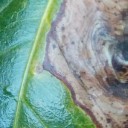
Label: Phoma